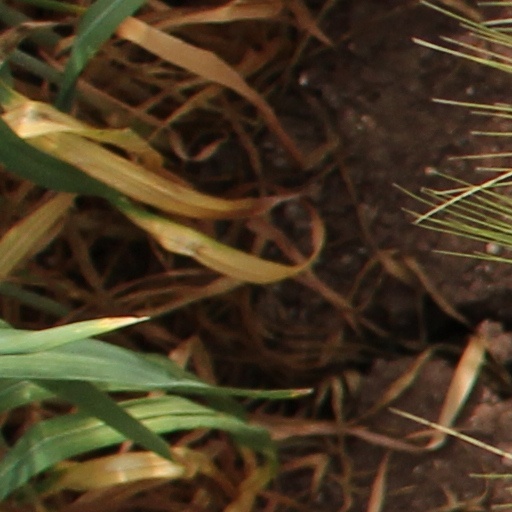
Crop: wheat